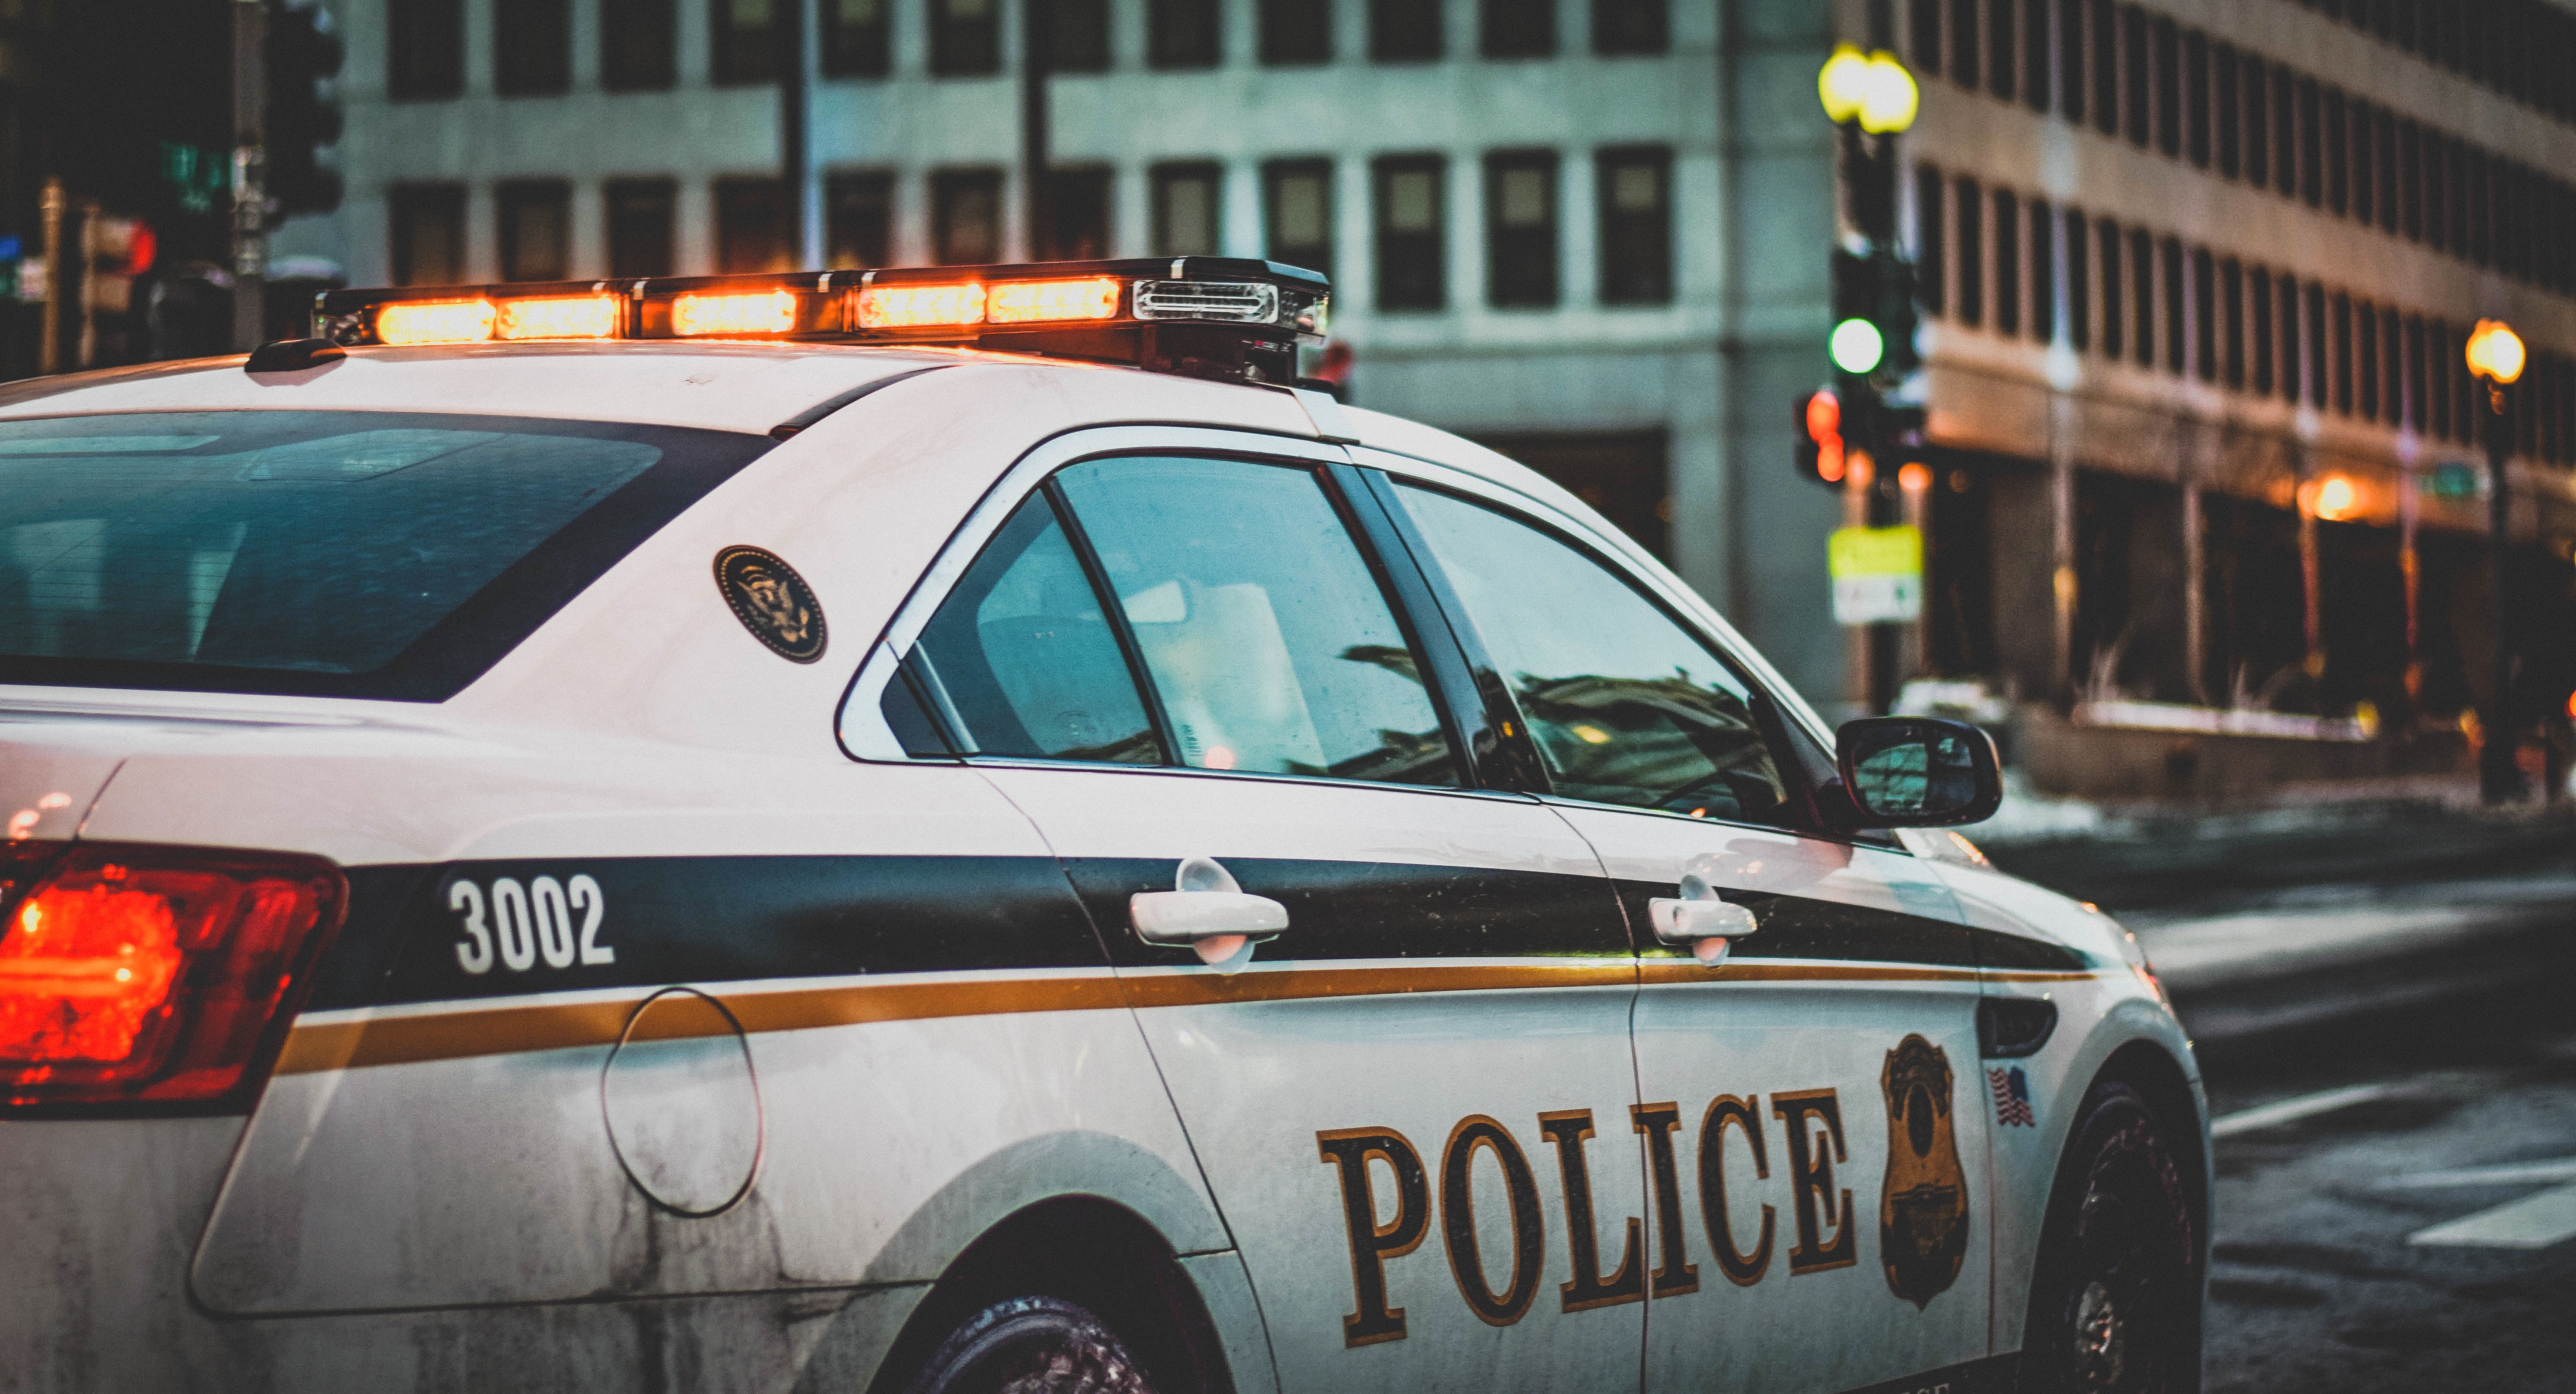
traffic, street, car, wheel, driving, taxi, vehicle, motor vehicle, police, cop, police car, automobile make, vehicle registration plate